Ynysangharad War Memorial Park

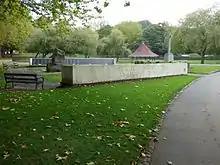
a group of stone memorials including two low stone walls, a large rough hewn stone and a stone cross, with the bandstand on the background

In 1923 Field Marshal Viscount Allenby renamed the park the Ynysangharad War Memorial park in memory of the soldiers who died in the line of duty in the First World War. In November 2011 a war memorial was reopened in the park to remember the soldiers who died from the Pontypridd area in the First World War and Second World War, as well as subsequent smaller wars like the Suez Crisis and the Falklands War. There was already a small memorial in the park to remember the soldiers who died, but it was decided that a roll of honour should also be erected so that the names of the dead would not be forgotten. The memorial consists of two parallel walls with the names of the dead inscribed onto black granite plaques that run along each wall. There are 1,319 names on the memorial, which includes the names of 821 people who died in the First World War, and 491 who died in the Second World War. The memorial also includes the names of servicemen who died in the line of duty in Palestine, Korea and Suez Canal (Egypt) wars, and the four Welsh Guards who died during the Falklands War. The memorial cost an estimated £80,000 to build and was completed thanks to fundraising appeals by local residents of Pontypridd.